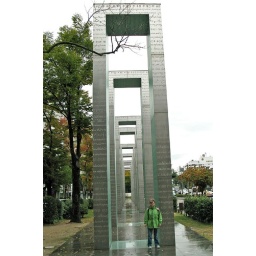
A modern monument to peace, erected across the street from Peace Memorial Park in Hiroshima.